Edmund Rice (colonist)

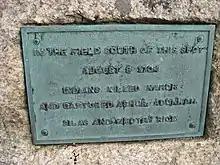
Plaque memorializing the death of one and capture of four Rice boys from a flax field in Marlborough (later to become Westborough) with the inscription, "In the Field South of this Spot 8 August 1704 Indians Killed Nahor and Captured Ashur, Adonijah, Silas and Timothy Rice." The monument was placed by the Westborough Historical Society in 1904 on the occasion of the capture bicentennial. It is located near Westborough High School at .

Since 2000 with the initial leadership of Robert V. Rice, the ERA has conducted extensive haplotype DNA testing on males known to or believed to have descended from seven sons of Edmund. Enough data has been collected from living male descendants of Edmund's sons to reconstruct Edmund's Y-DNA haplotype. These data have served to support conclusions of Edmund's birth in Suffolk, East Anglia and provide additional evidence to dispel a misleading early 20th-century claim that Edmund Rice was descended from Welsh royalty. The 111 tested (Y-STR) Y-chromosome markers (e.g. DYS391 = 10; DYS392 = 11; DYS393 = 10; DYS426 = 11; DYS447 = 23; DYS454 = 11; DYS455 = 8; YCA-IIa,b = 19, 21) from known descendants of Edmund are consistent with Haplogroup I-M253; this is an exceedingly rare haplogroup among the Welsh but is relatively common among inhabitants of East Anglia.